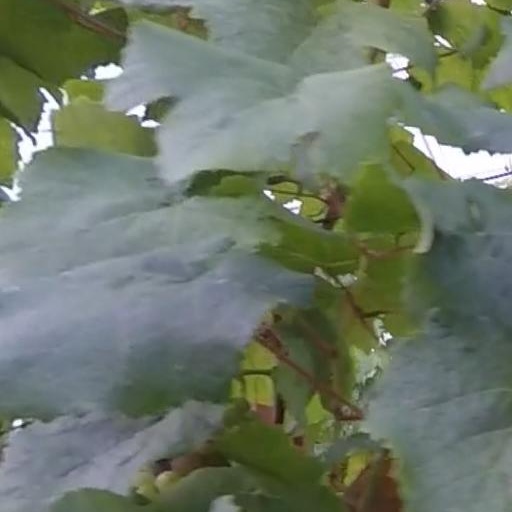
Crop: grape